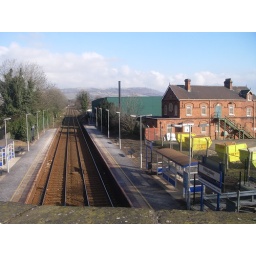
Lovely red brick building with Knocka Hill in background